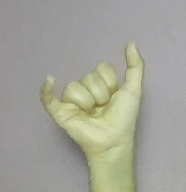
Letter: ya